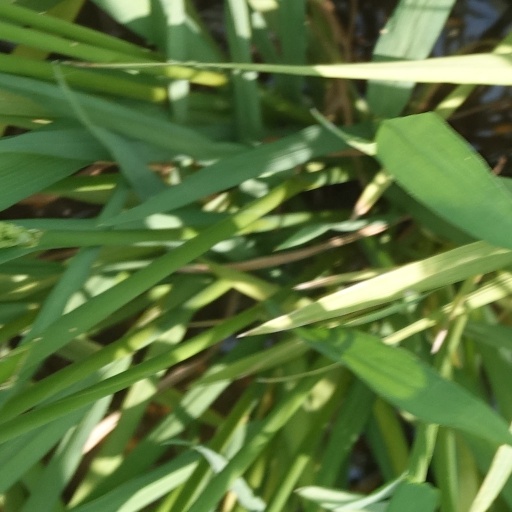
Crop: rice